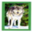
Label: wolf